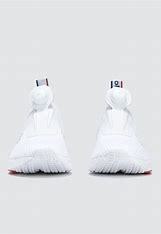
Brand: Reebok
Model: Pump Supreme